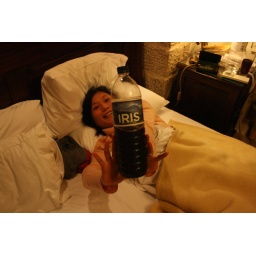
house wine in a water bottle